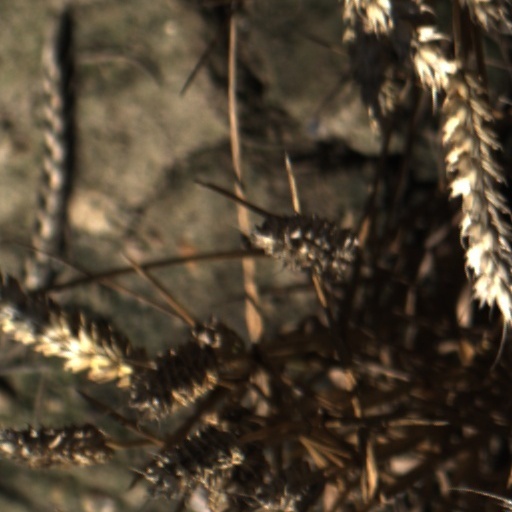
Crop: wheat